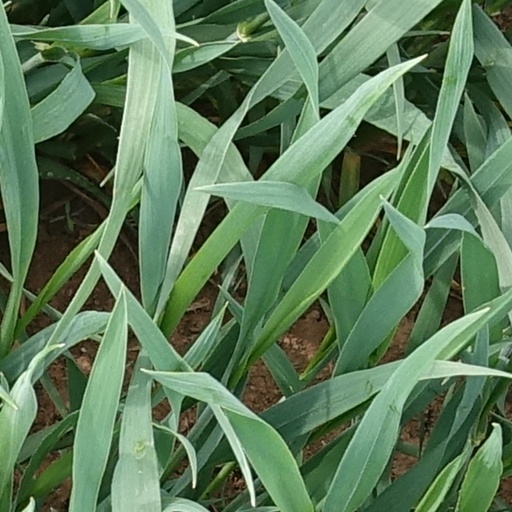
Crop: wheat